Women in WWE

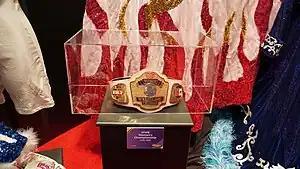
A picture of the 1993 to 1995 championship design of the WWF Women's Championship.

At WrestleMania 32 in 2016, WWE announced their discontinuation of the "Diva" branding for its female performers, as part of a move to present them in an athletic manner more in line with their male counterparts, rather than in a means based around sex appeal. The promotion began to refer to them using the "Superstar" title it uses for male performers, and established a new WWE Women's Championship to replace the WWE Divas Championship. Subsequently, women's matches were featured more prominently across their programming, which included more frequent main event positions. WrestleMania 35 featured a women's match as its main event for the first time in WrestleMania history.